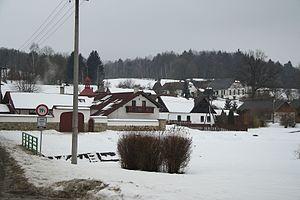
Ježená est une commune du district de Jihlava, dans la région de Vysočina, en République tchèque. Sa population s'élevait à 124 habitants en 2019.